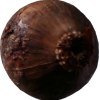
Label: red_onion